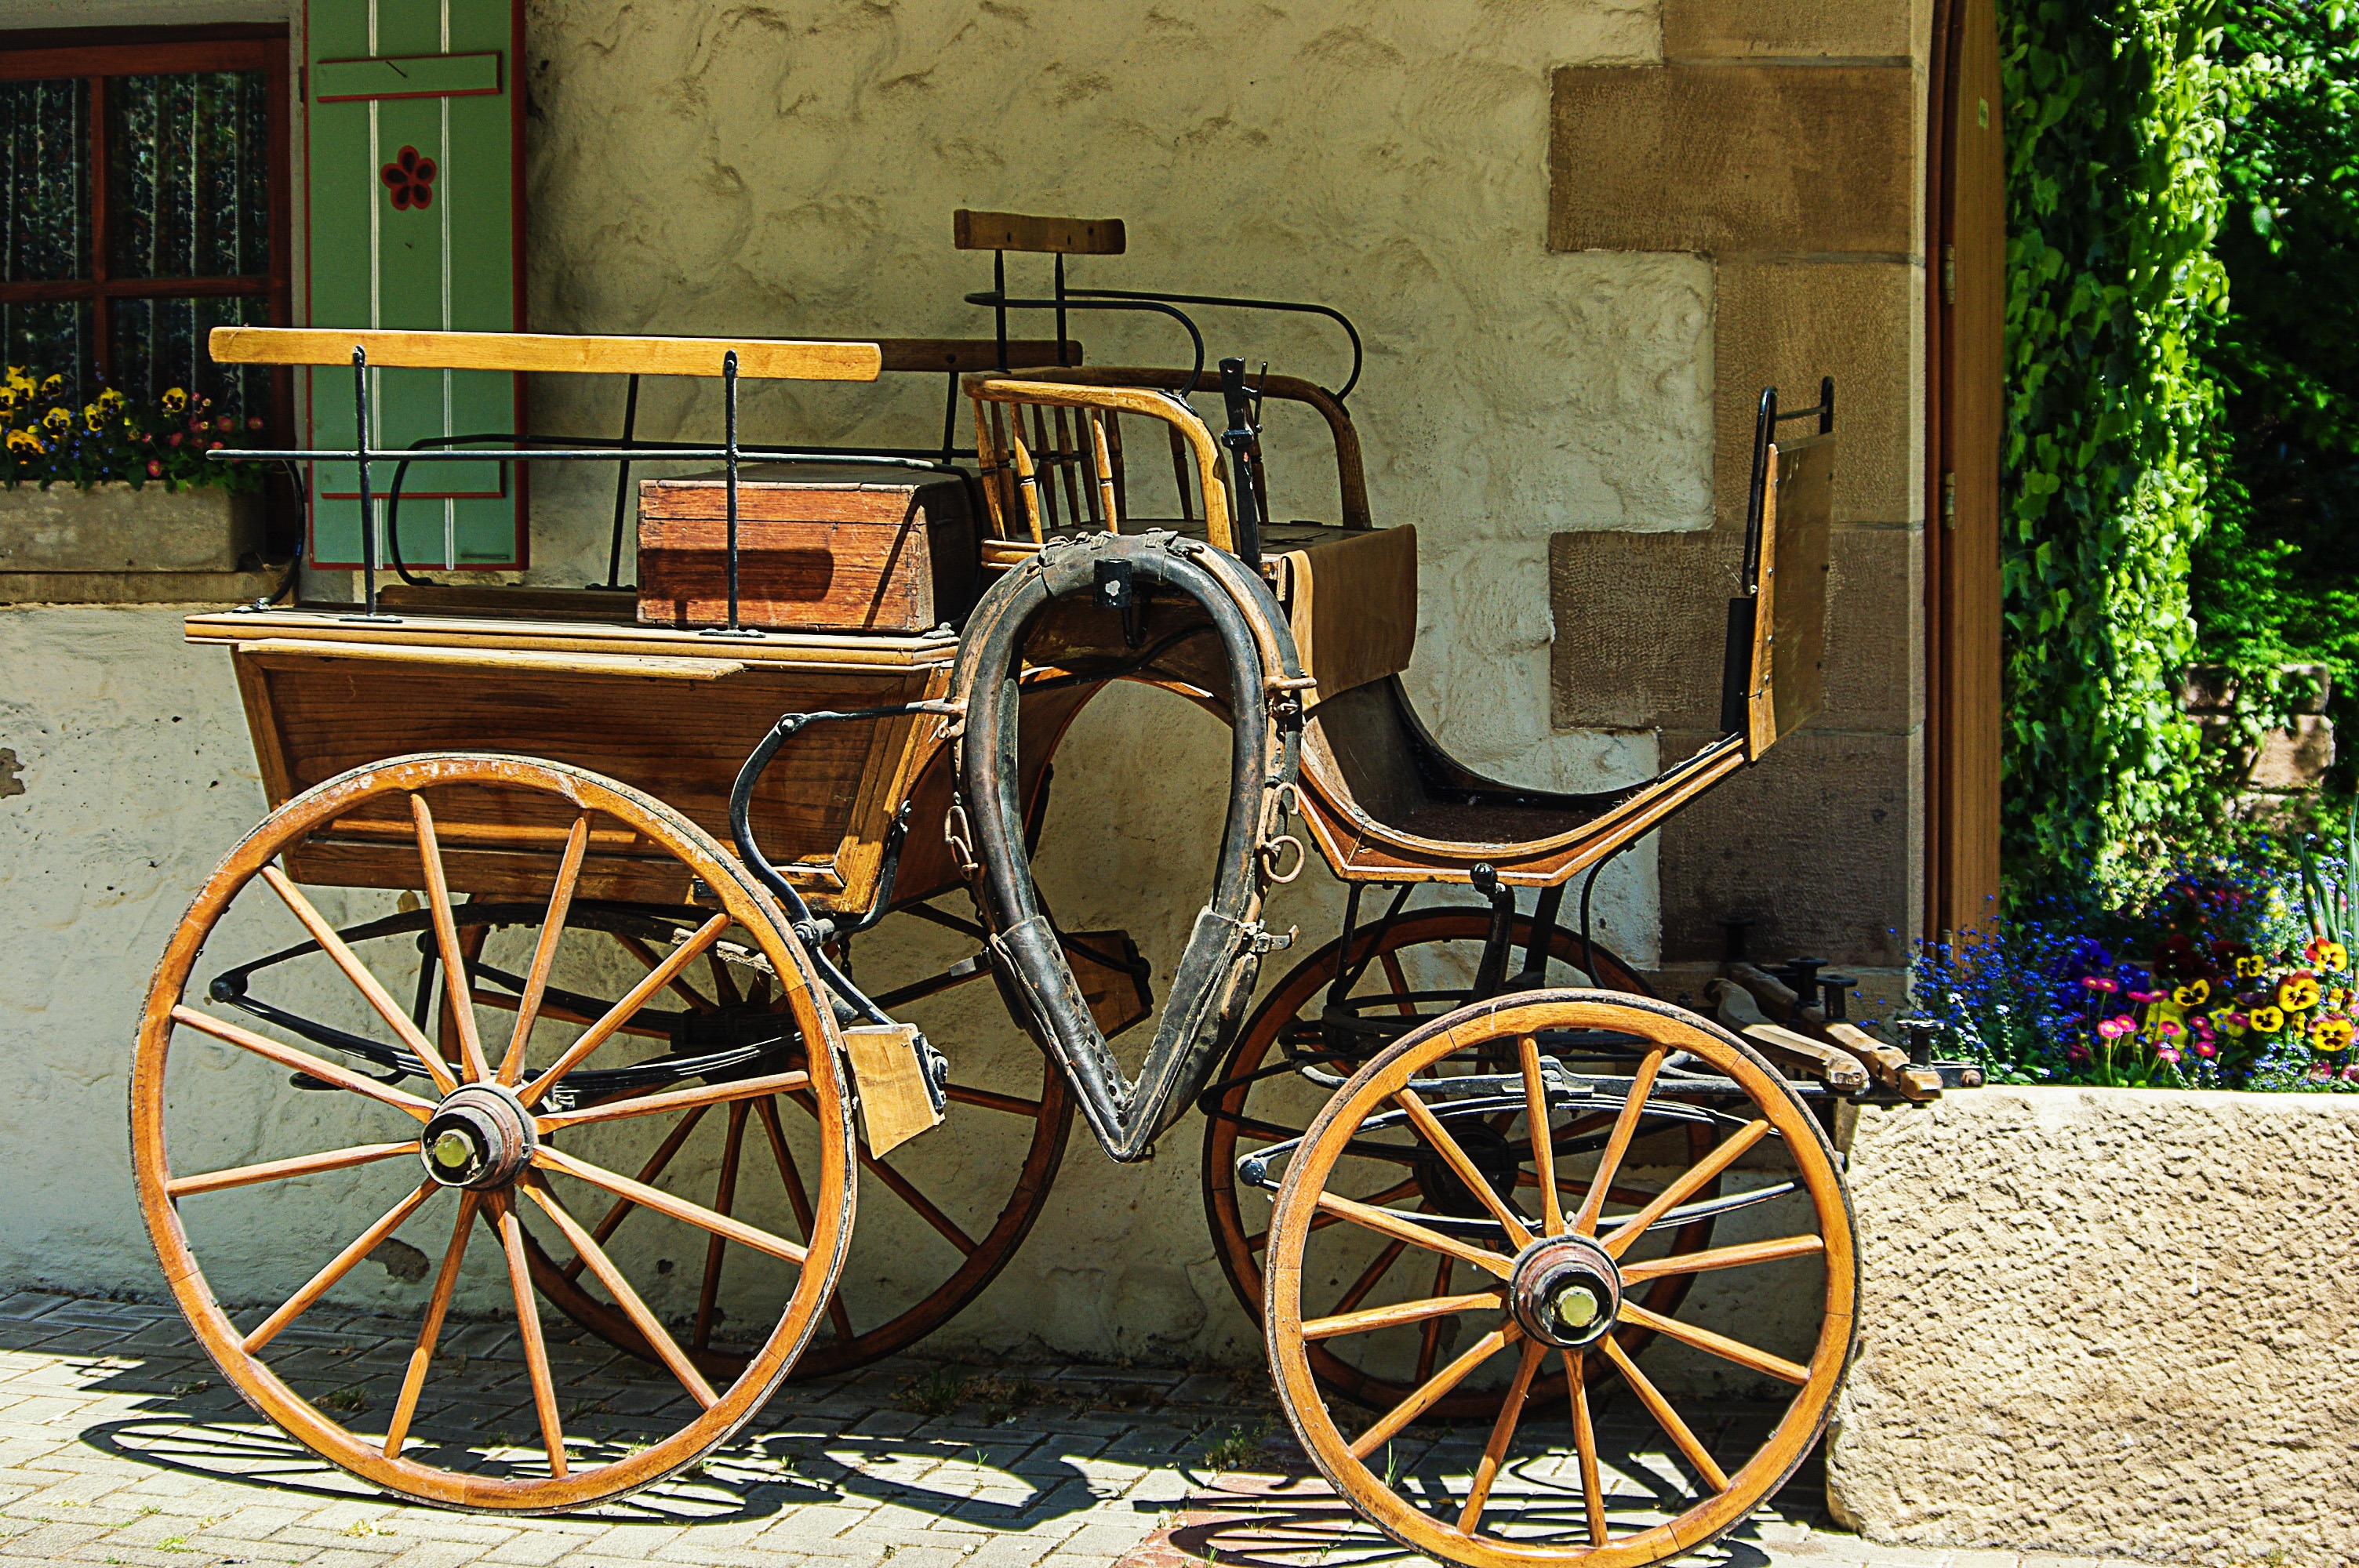
wood, wheel, cart, vehicle, nostalgia, carriage, tourist attraction, historically, halter, horse drawn carriage, land vehicle, horse and buggy